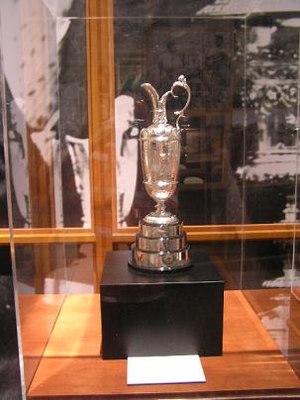
The Open Championship / Trofæer
Claret Jug
"The Open Championship, er den ældste af de fire major-turneringer i professionel golf. Det er den eneste ""major"", som spilles uden for USA, og den administreres af The Royal and Ancient Golf Club of St Andrews, som er golfsportens styrende organ uden for USA og Mexico. The Open Championship bliver spillet i ugen indeholdende den tredje fredag i juli, og afvikles dermed som den tredje major-turnering hvert år, efter The Masters Tournament og US Open, men før PGA Championship.